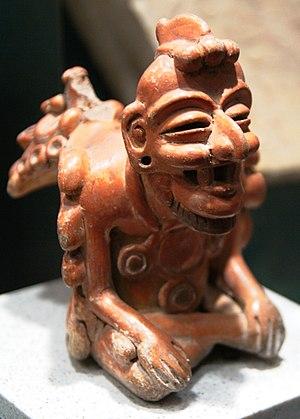
Le Musée national d'anthropologie de Mexico est un musée situé dans le bois de Chapultepec, à Mexico, et consacré à l'archéologie et l'histoire des civilisations préhispaniques du Mexique, principalement de Mésoamérique, et à l'ethnographie des actuels peuples indigènes du pays. Depuis son inauguration en 1964, il est considéré comme un des plus importants musées mexicains et, avec plus de 2 millions de visiteurs en 2013, il a été également le plus visité. En surface d'exposition, il est également l'un des plus grands musées du continent américain.